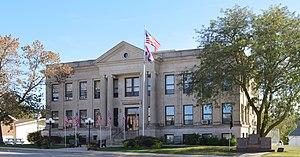
Le comté de Mercer, en anglais : Mercer County, est un comté des États-Unis, situé dans l'État du Missouri. Son siège se trouve à Princeton.